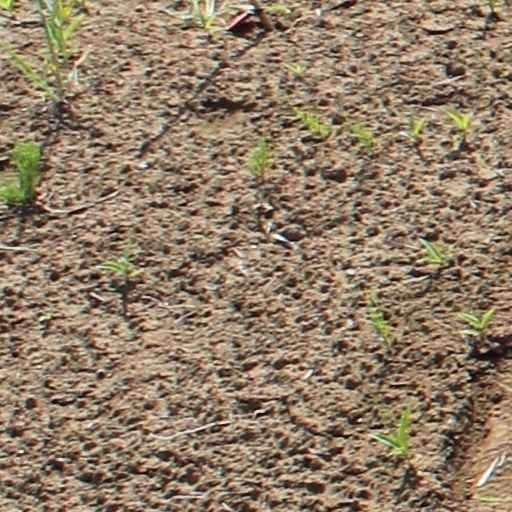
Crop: wheat